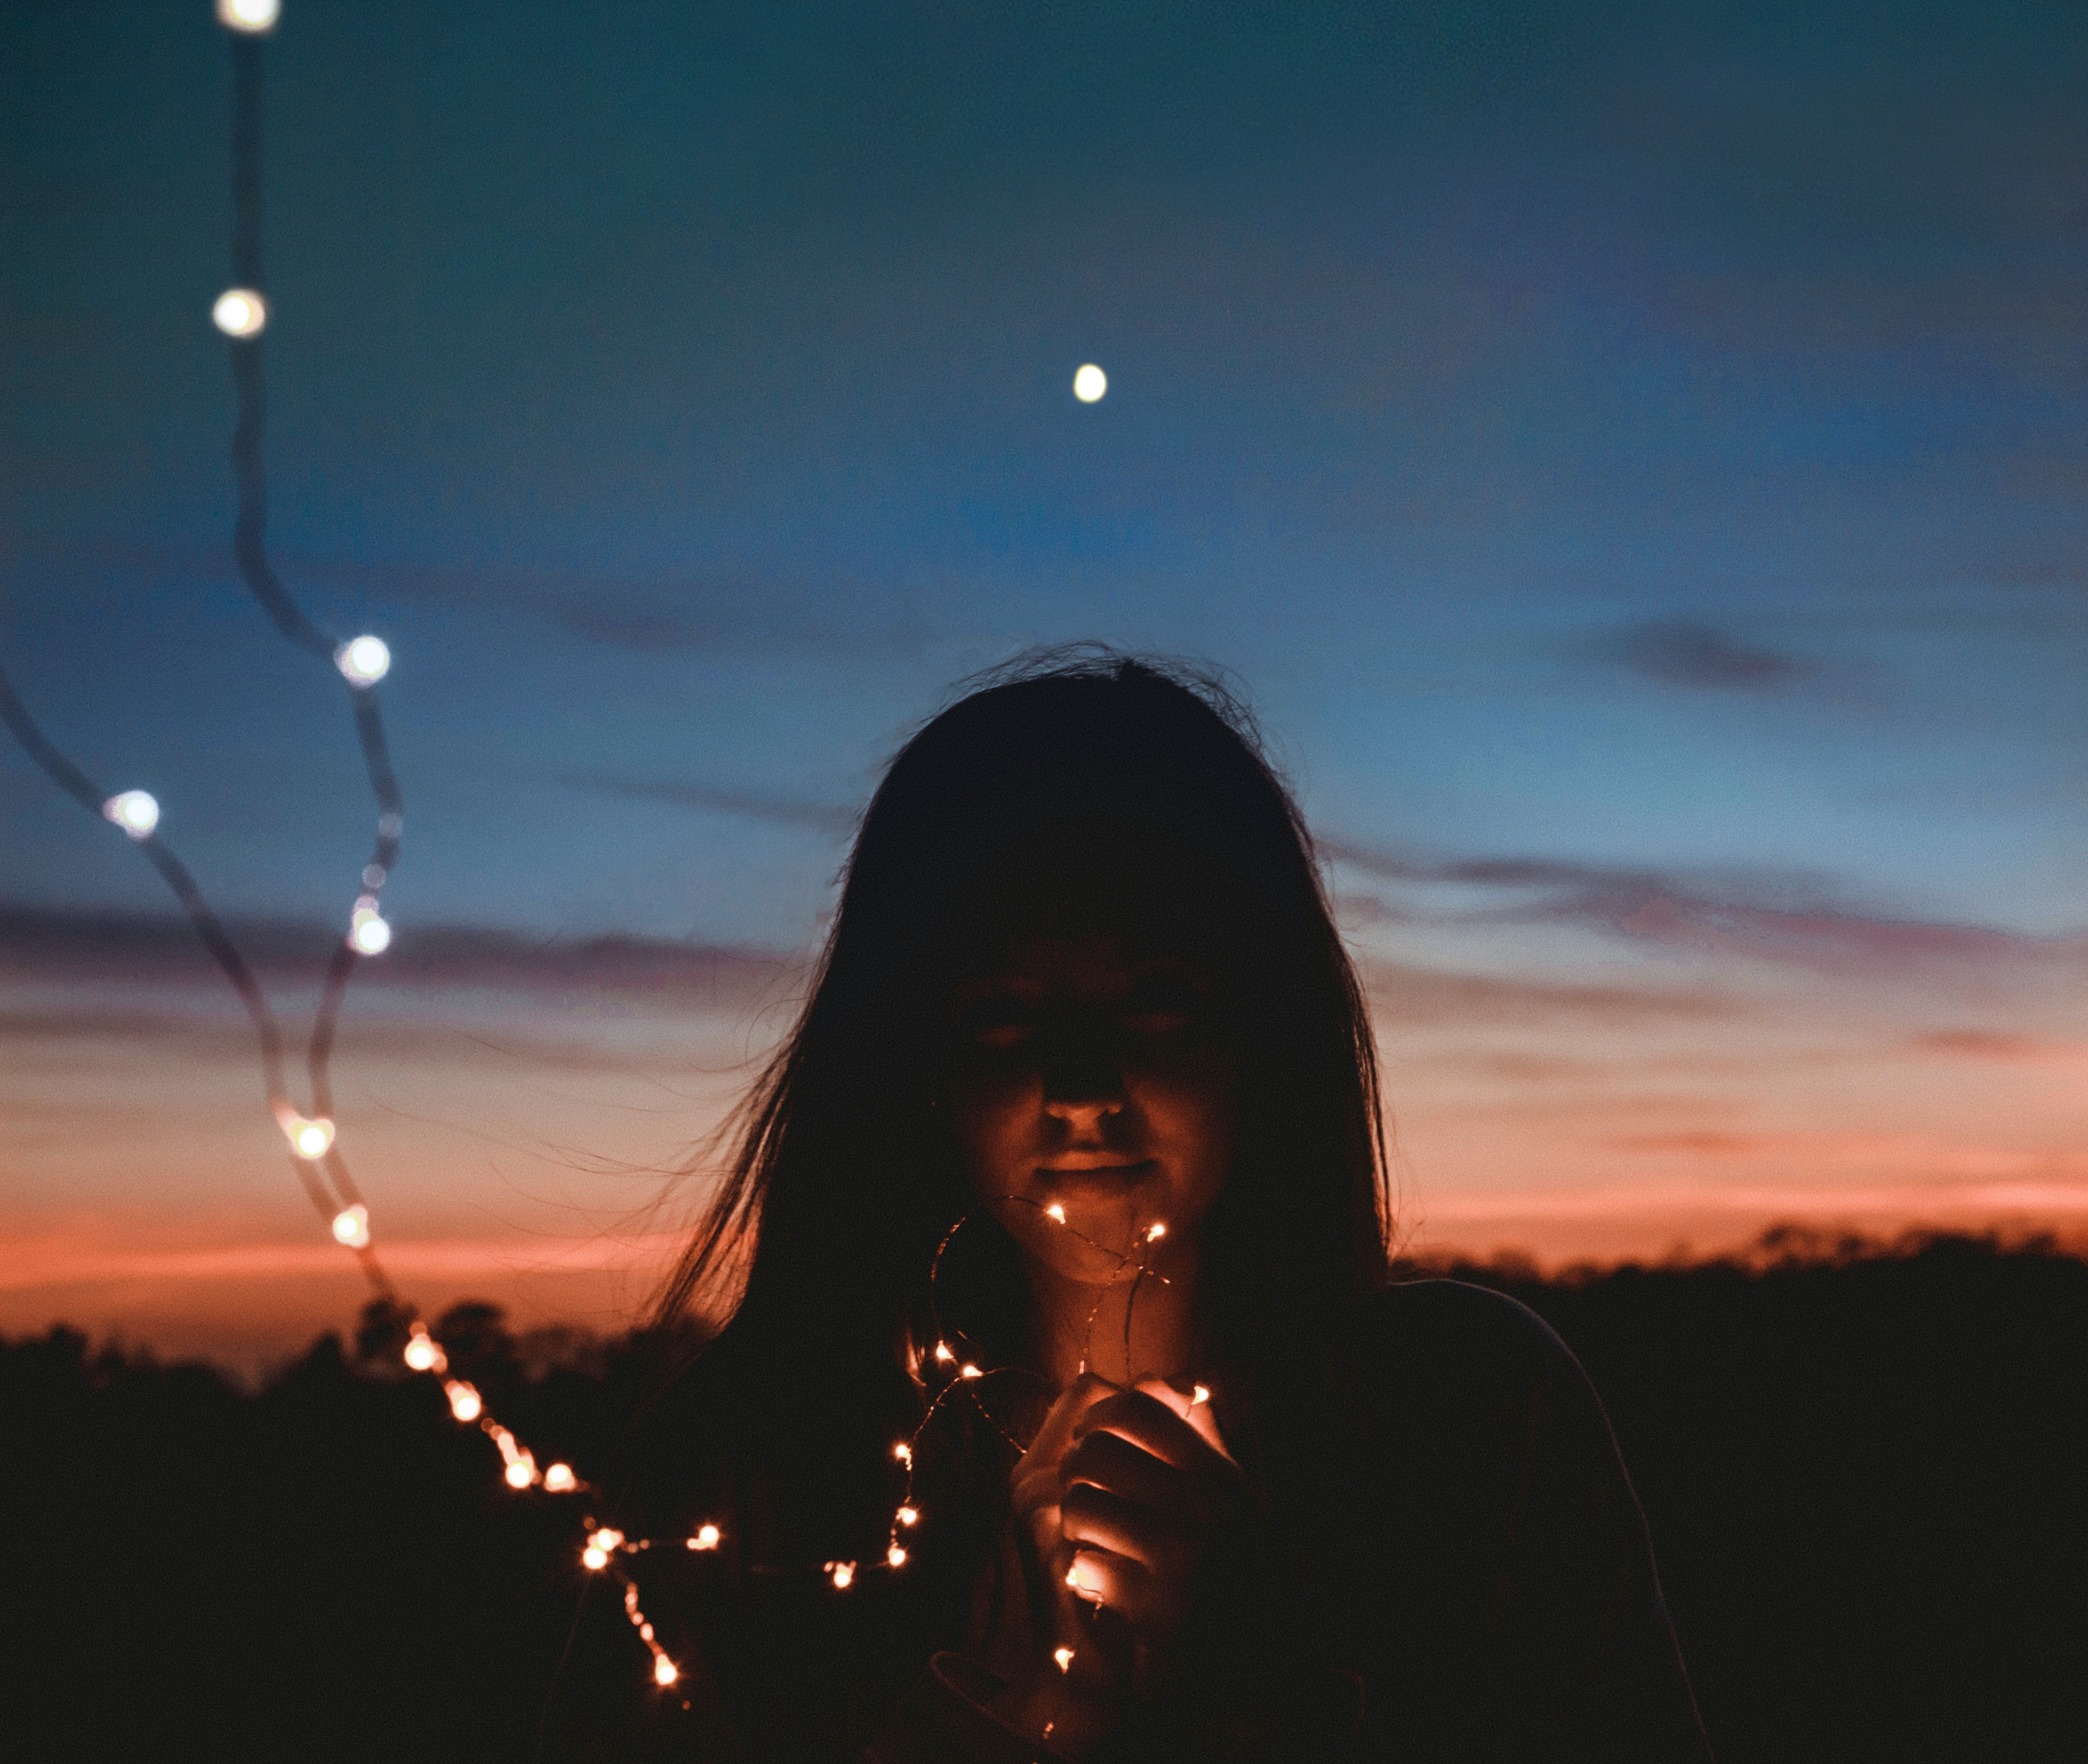
horizon, silhouette, light, sky, woman, sunset, sunlight, morning, dawn, dusk, female, evening, darkness, lady, fairy lights